Suhaimi Gafar

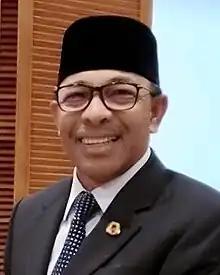
Minister Suhaimi in 2018

Suhaimi bin Haji Gafar is a Bruneian politician and civil engineer who formerly served as the seventh Minister of Development from 2018 to 2022, and also the Deputy Minister from 2015 to 2018.